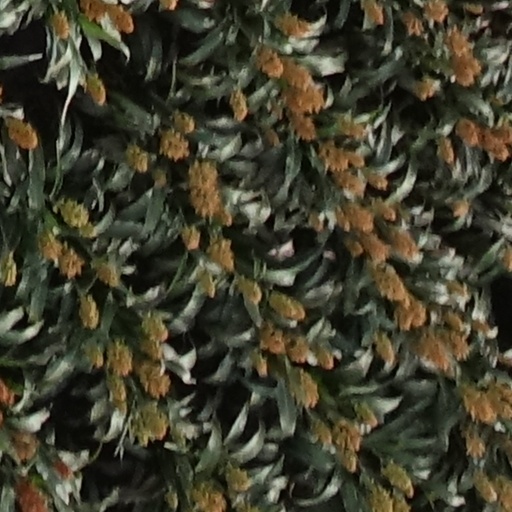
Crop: sorghum